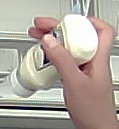
Product: heinz_mayo